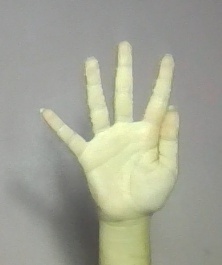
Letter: sheen